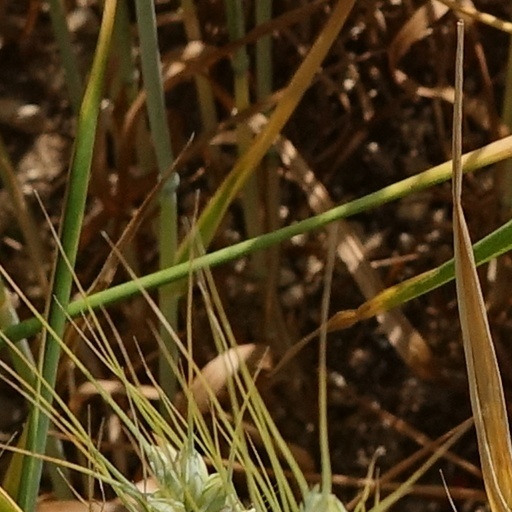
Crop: wheat